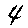
Label: 4